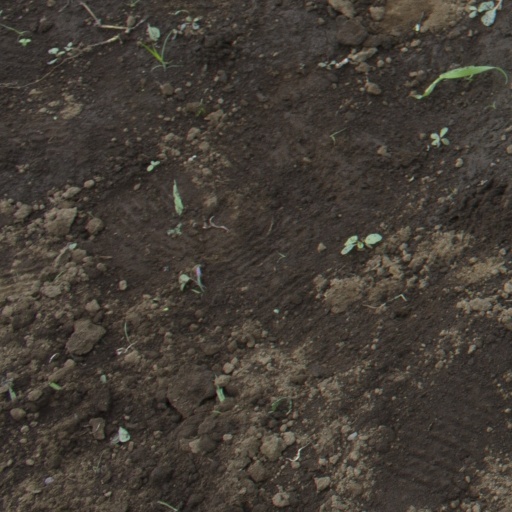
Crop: soybean